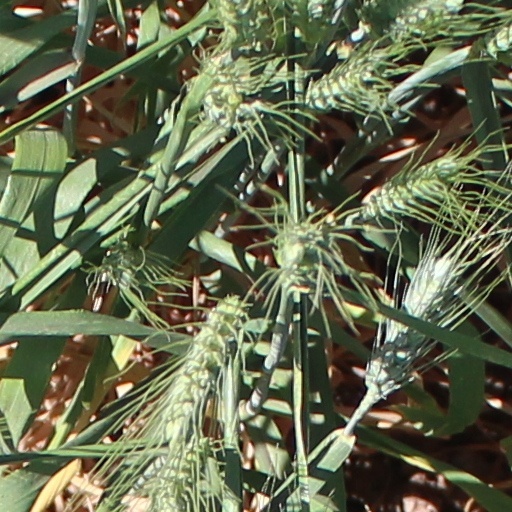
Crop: wheat